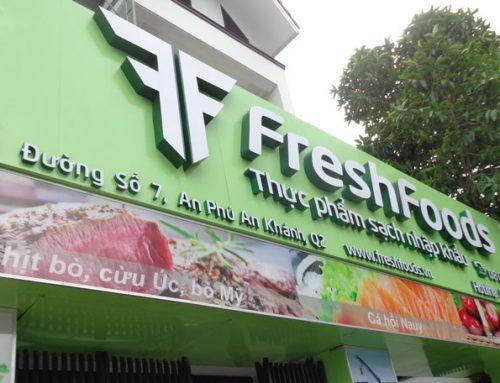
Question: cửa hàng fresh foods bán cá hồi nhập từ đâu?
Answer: nauy